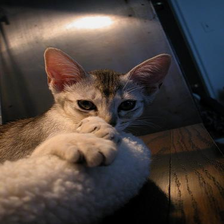
Species: cat
Breed: Abyssinian